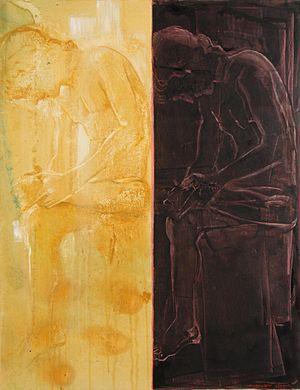
August Ohm est un peintre, illustrateur et auteur allemand.